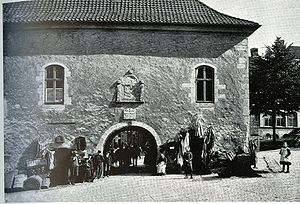
Erik Ottesen Rosenkrantz (1519-1575) / Byggevirksomhed
Murhvælvingen i Bergen omkring 1916.
Erik Ottesen Rosenkrantz var dansk rigsråd og lensherre på Bergenhus fra 1560 til 1568.